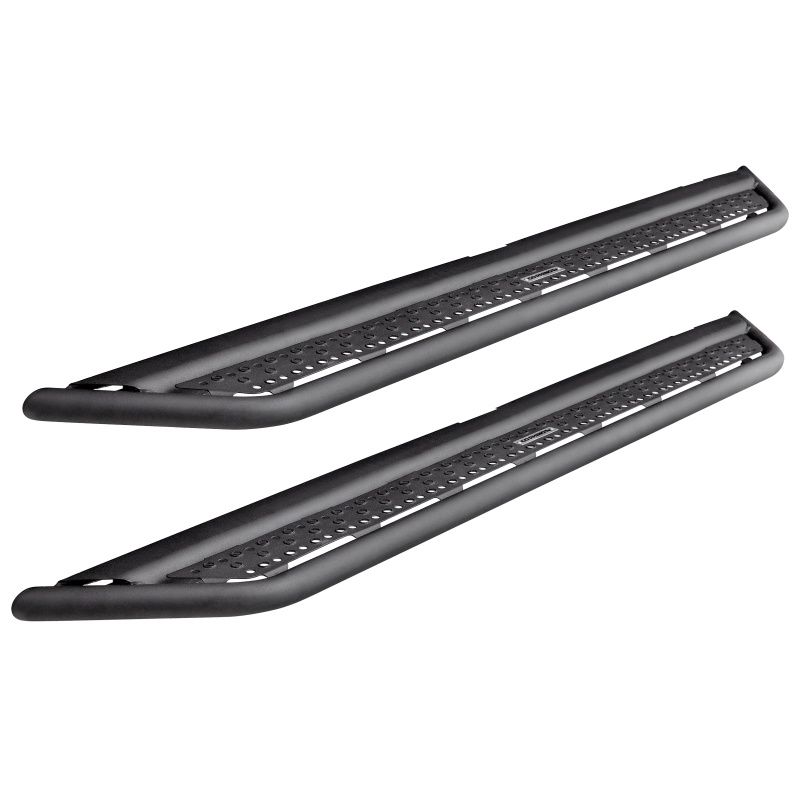
Go Rhino 21-23 Ford Bronco 2DR Sport Utility Dominator Xtreme D6 Side Steps 6in - 57in Long
The Go Rhino Dominator D6 is a cab length body mount rock slider with a wide step area designed for the hardcore off-roader. The D6 bars allow for a optional bolt-on 4â€ drop steps to help make entering and exiting a lifted vehicle with oversize tires much easier, especially if it is doing extra duty as family transport. Sold in pairs. The D6 Side Steps come with a Limited Lifetime warranty on materials and construction and a 5 year warranty on the Textured Black Finish. Installation Instructions This Part Fits: Year Make Model Submodel 2021-2025 Ford Bronco Badlands 2021-2023 Ford Bronco Base 2021-2024 Ford Bronco Big Bend 2021-2024 Ford Bronco Black Diamond 2021 Ford Bronco First Edition 2023-2024 Ford Bronco Heritage Edition 2023-2024 Ford Bronco Heritage Limited Edition 2021-2024 Ford Bronco Outer Banks 2021-2024 Ford Bronco Wildtrak
Brand: Go Rhino
Category: Vehicles & Parts > Vehicle Parts & Accessories > Motor Vehicle Parts > Motor Vehicle Frame & Body Parts